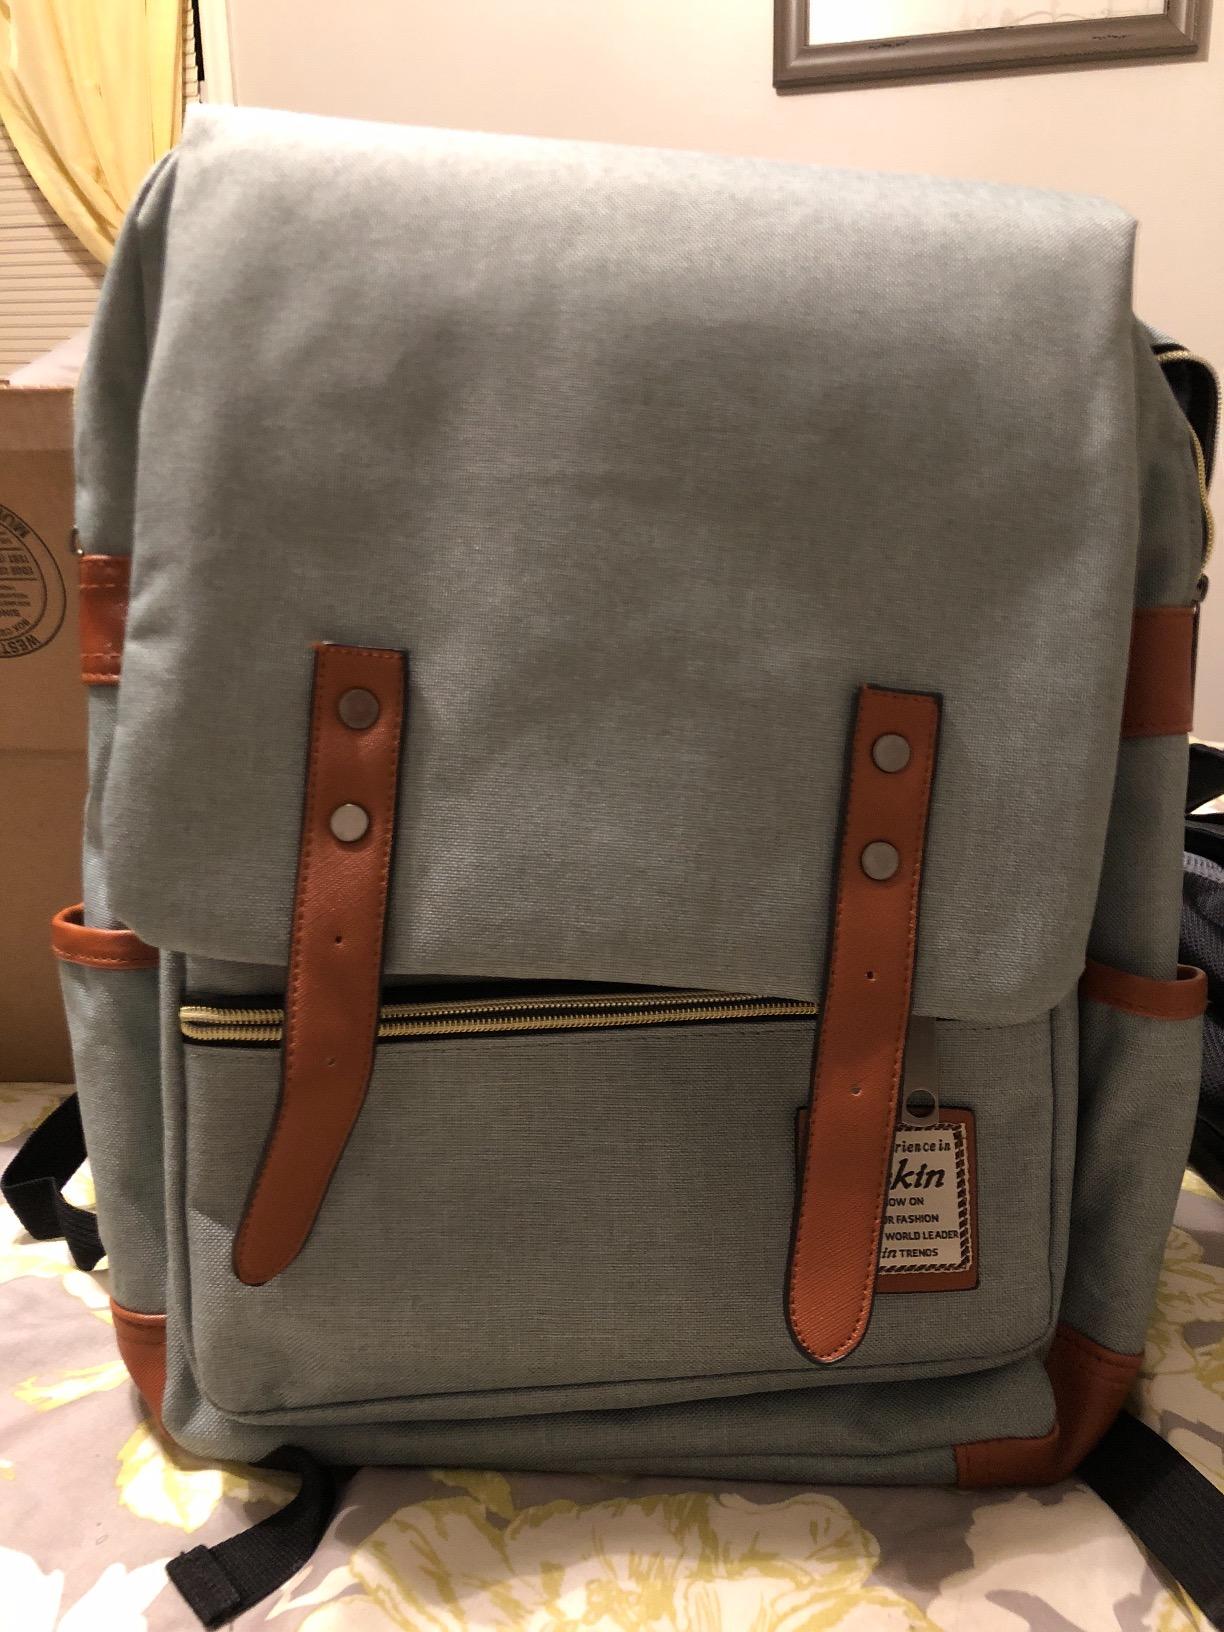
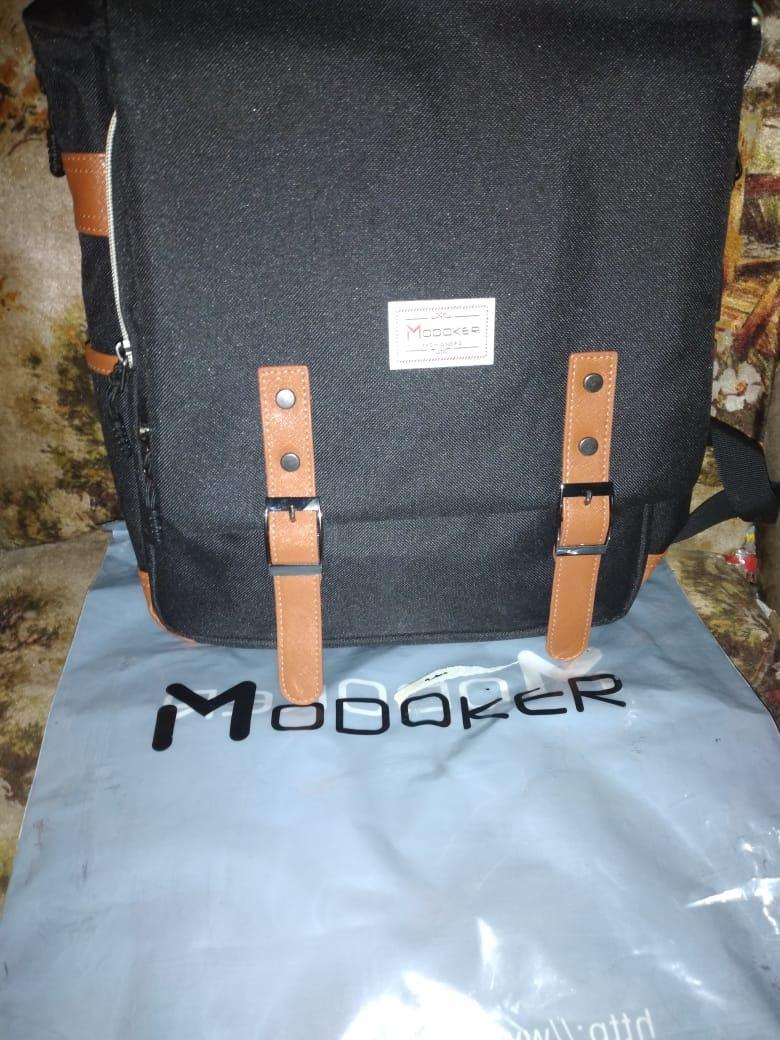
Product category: bag
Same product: no